List of Hispanic and Latin American NASCAR drivers

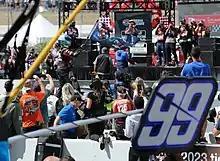
Daniel Suárez celebrating his first Cup Series win at Sonoma in 2022

This is a list of NASCAR drivers with nationalities from Latin-American countries or are Hispanic and Latino Americans that have raced in at least one of its top three national series event (Cup, Xfinity and Truck), excluding the NASCAR Mexico Series and NASCAR Brasil Sprint Race.